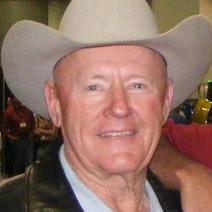
Age: 69